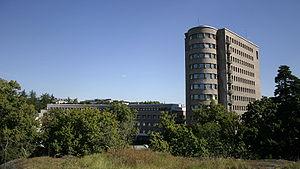
Kaarlo Nathanaël Borg est un architecte finlandais.
Elsi Naemi Borg est un architecte finlandais.